Yunxiao Niangniang

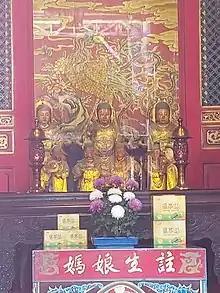
Zhusheng Niangniang in Mengjia Longshan Temple, Taipei

In Taiwan's folk religion, the three sisters are often merged into a singular deity known as Zhusheng Niangniang.